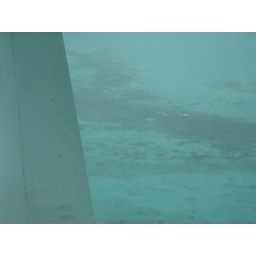
look... little house in the ocean